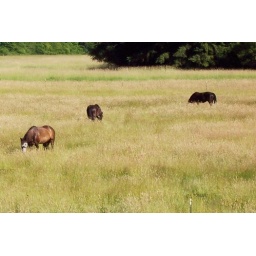
Our horses and summer campers alike enjoy the lush grass of spring in the large hayfield.